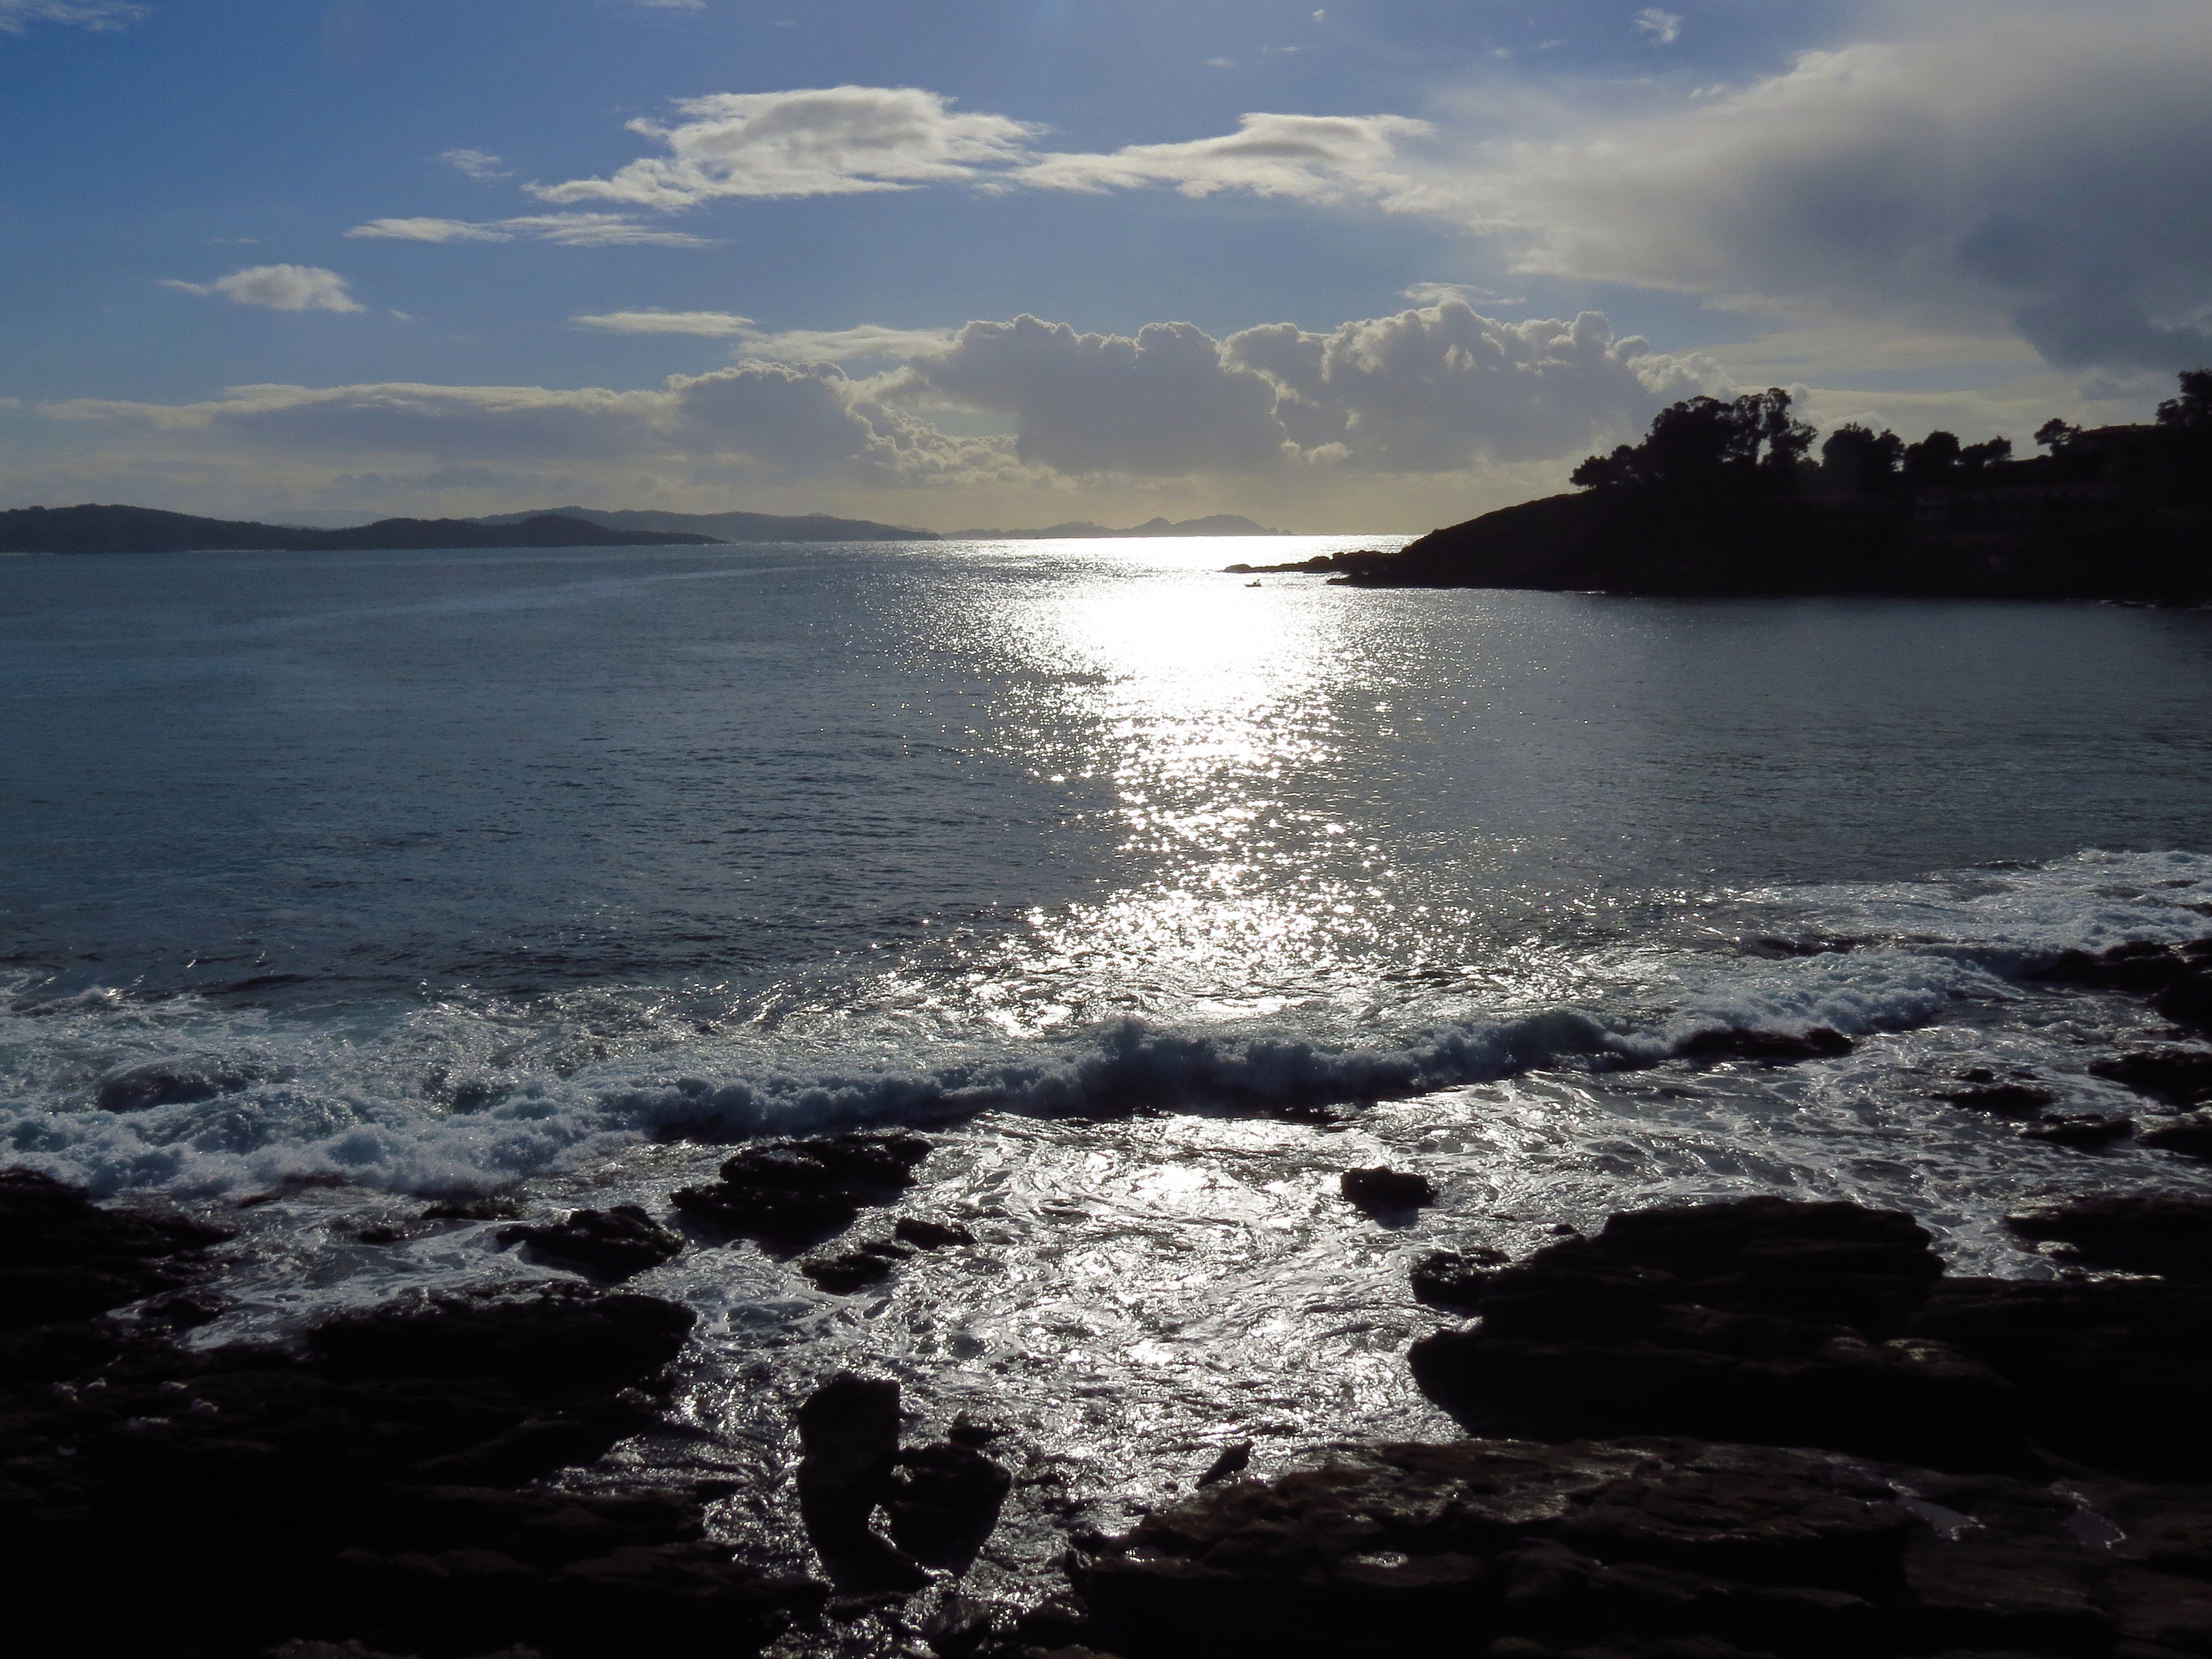
landscape, sea, coast, water, rock, ocean, horizon, cloud, sunset, sunlight, shore, wave, lake, dawn, dusk, reflection, bay, body of water, spain, galicia, pontevedra, sanxenxo, paisajes, loch, espana, ggl1, gaby1, portonovo, canonsx40hs, wind wave